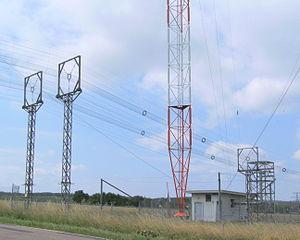
Photo 4. Feeder parvenant à une des antennes.
L'émetteur d'Europe 1 est un émetteur radio à ondes longues qui diffusait vers la France les programmes de la station privée française Europe 1 jusqu'au 31 décembre 2019. Il est situé en Allemagne, à Felsberg-Berus, dans la Sarre ; il doit cette localisation au contrôle que la France exerçait sur ce territoire à l'époque de sa construction, dans les années 1950.